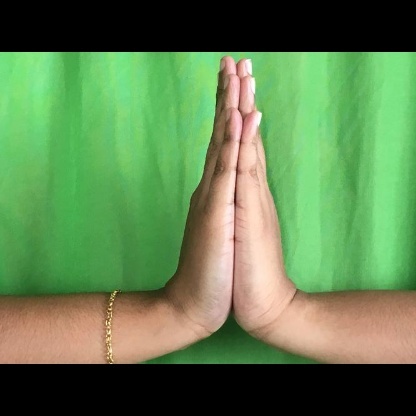
Mudra: Anjali